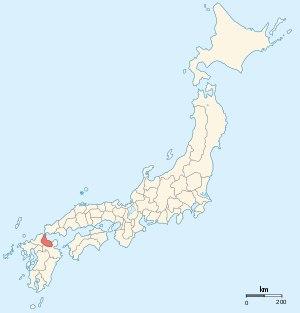
Buzen est une ancienne province du Japon qui se situait sur l'île de Kyūshū, dans l'actuelle préfecture de Fukuoka.